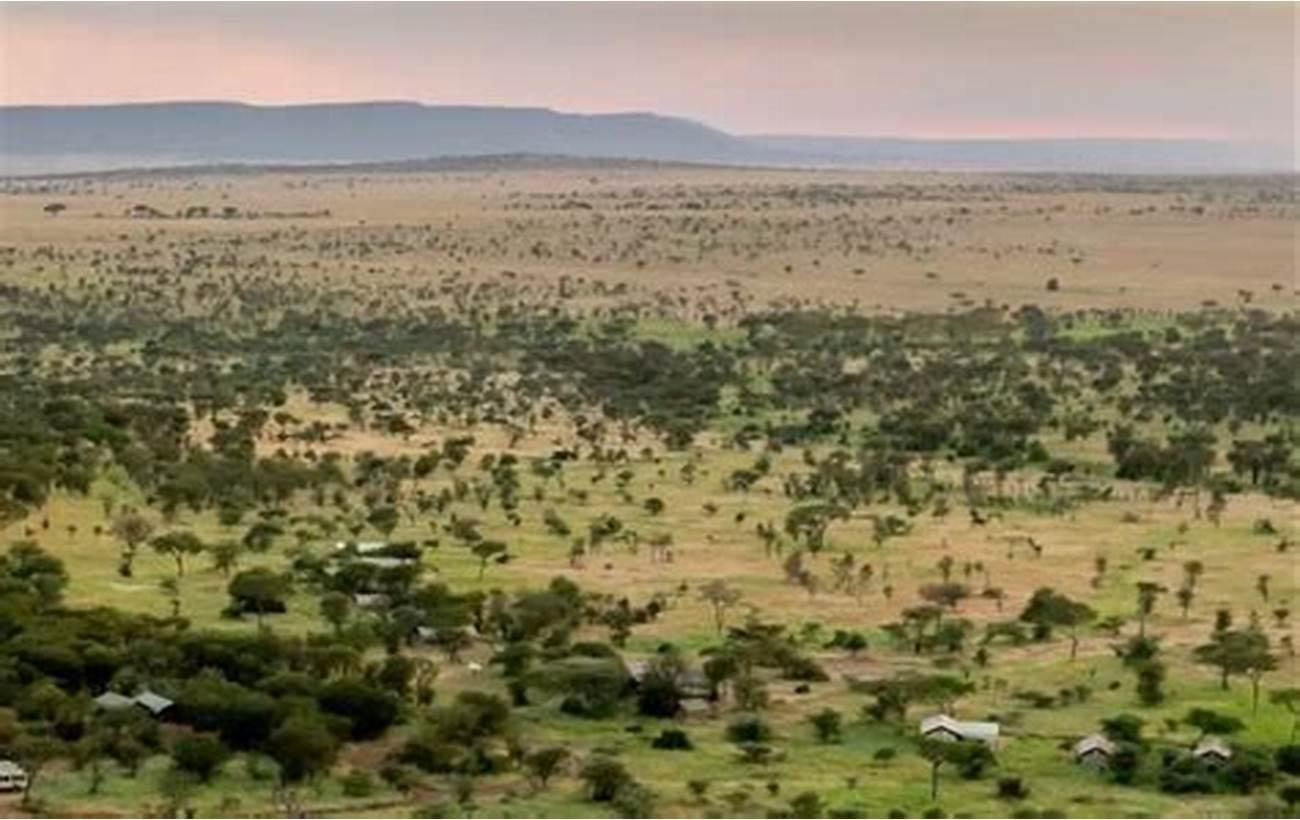
Hii ni sehemu ya ardhi yenye bonde kubwa, miti iliyoachana achana, nyasi fupi, pamoja na ndefu. Hali kadhalika, kuna nyumba za watu wanaoonekana wakiishi katika maeneo haya. Hivyo, maeneo haya ni mazuri kwa ajili ya makazi ya viumbe hai.